Marie Sara

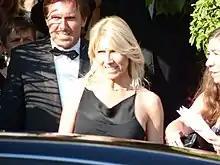

Marie Sara (born Marie Bourseiller; June 27, 1964) is a French bullfighter. In 1991 she was Europe's only female rejoneador (rejoneadora). Jean-Luc Godard was her godfather.